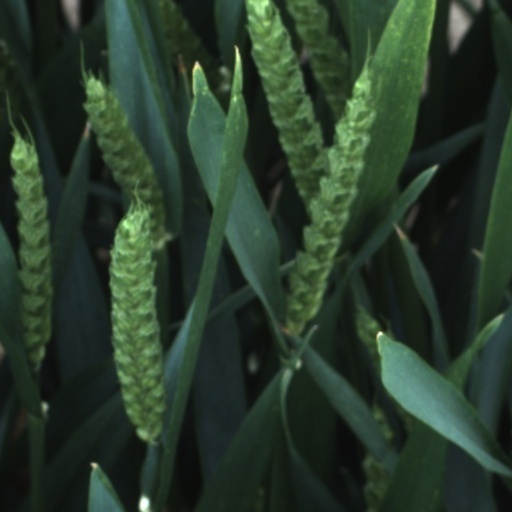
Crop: wheat